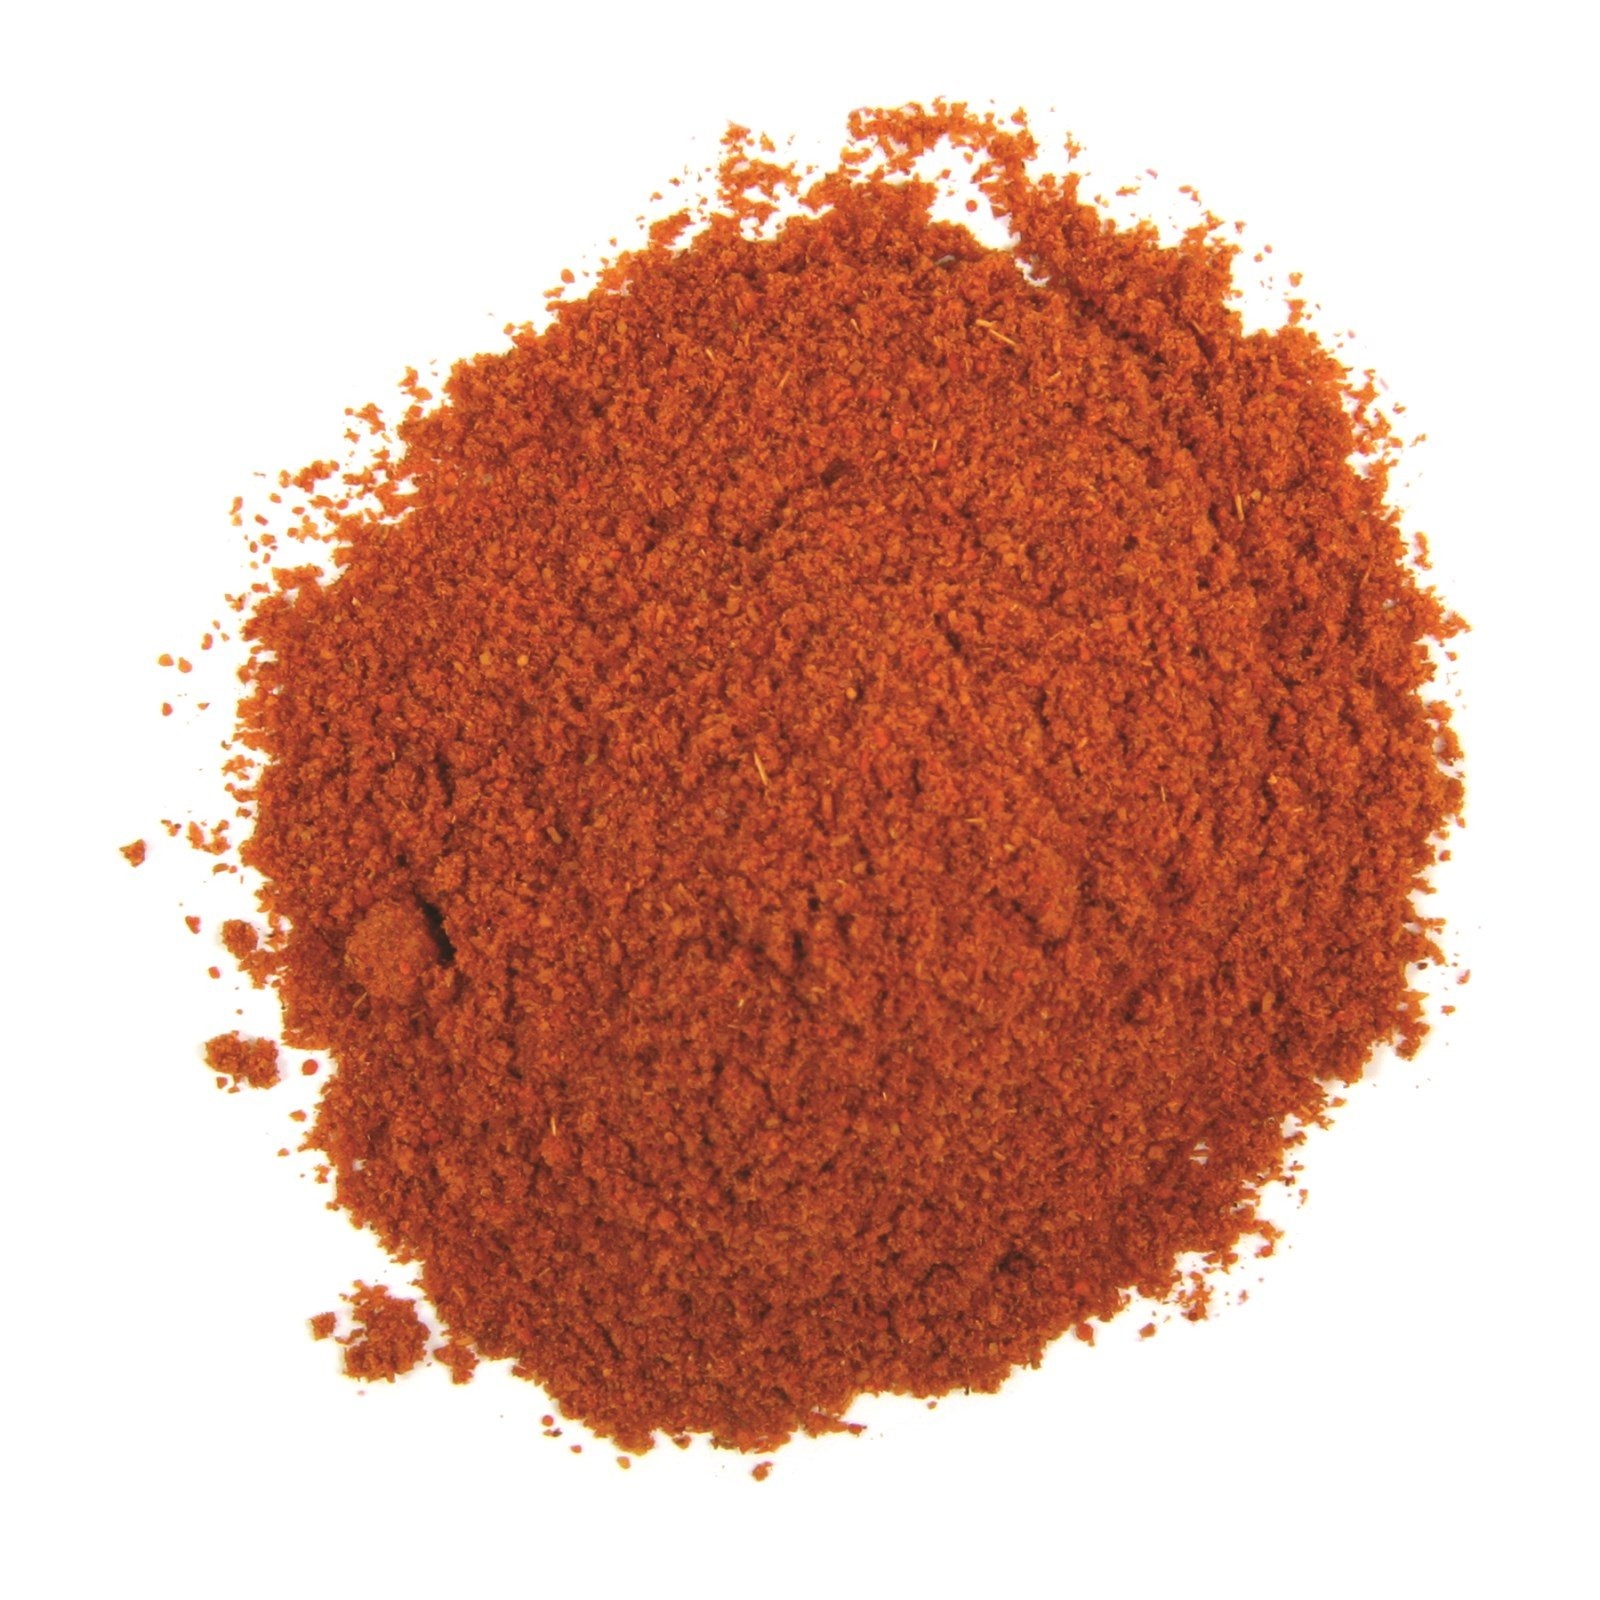
Item Name: Frontier Natural Products Cayenne Ground 90000 Heat Units -- 16 oz
Bullet Point 1: Member Owned Since 1976
Bullet Point 2: Responsible to People and Planet
Bullet Point 3: 90,000 Heat Units
Bullet Point 4: Kosher
Bullet Point 5: Non-Irradiated
Product Description: Member Owned Since 1976 Responsible to People and Planet 90,000 Heat Units Kosher Non-Irradiated This colorful, ground chili pepper will turn up the heat and color in your cooking. Use it in favorite ethnic recipes, or sprinkle it on at the table whenever a dish needs extra zip.
Value: 16.0
Unit: Ounce

Price: 15.32